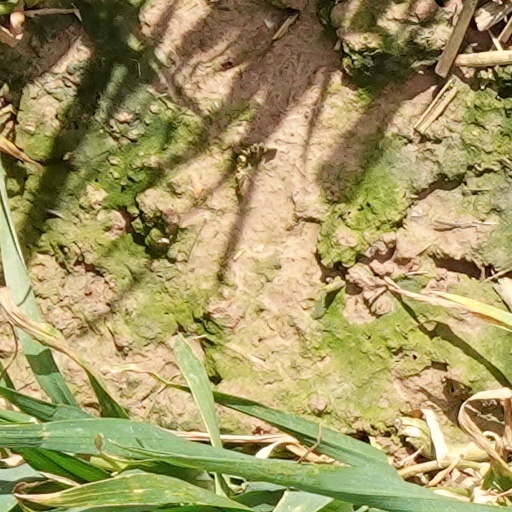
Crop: wheat